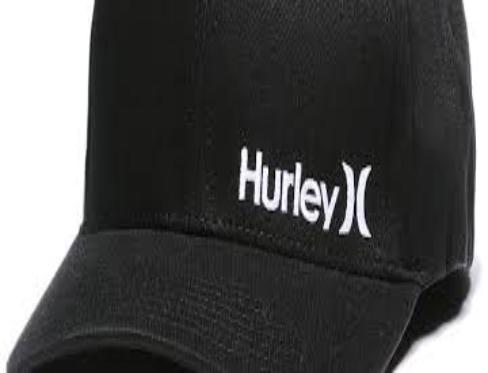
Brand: Hurley International
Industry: Clothes